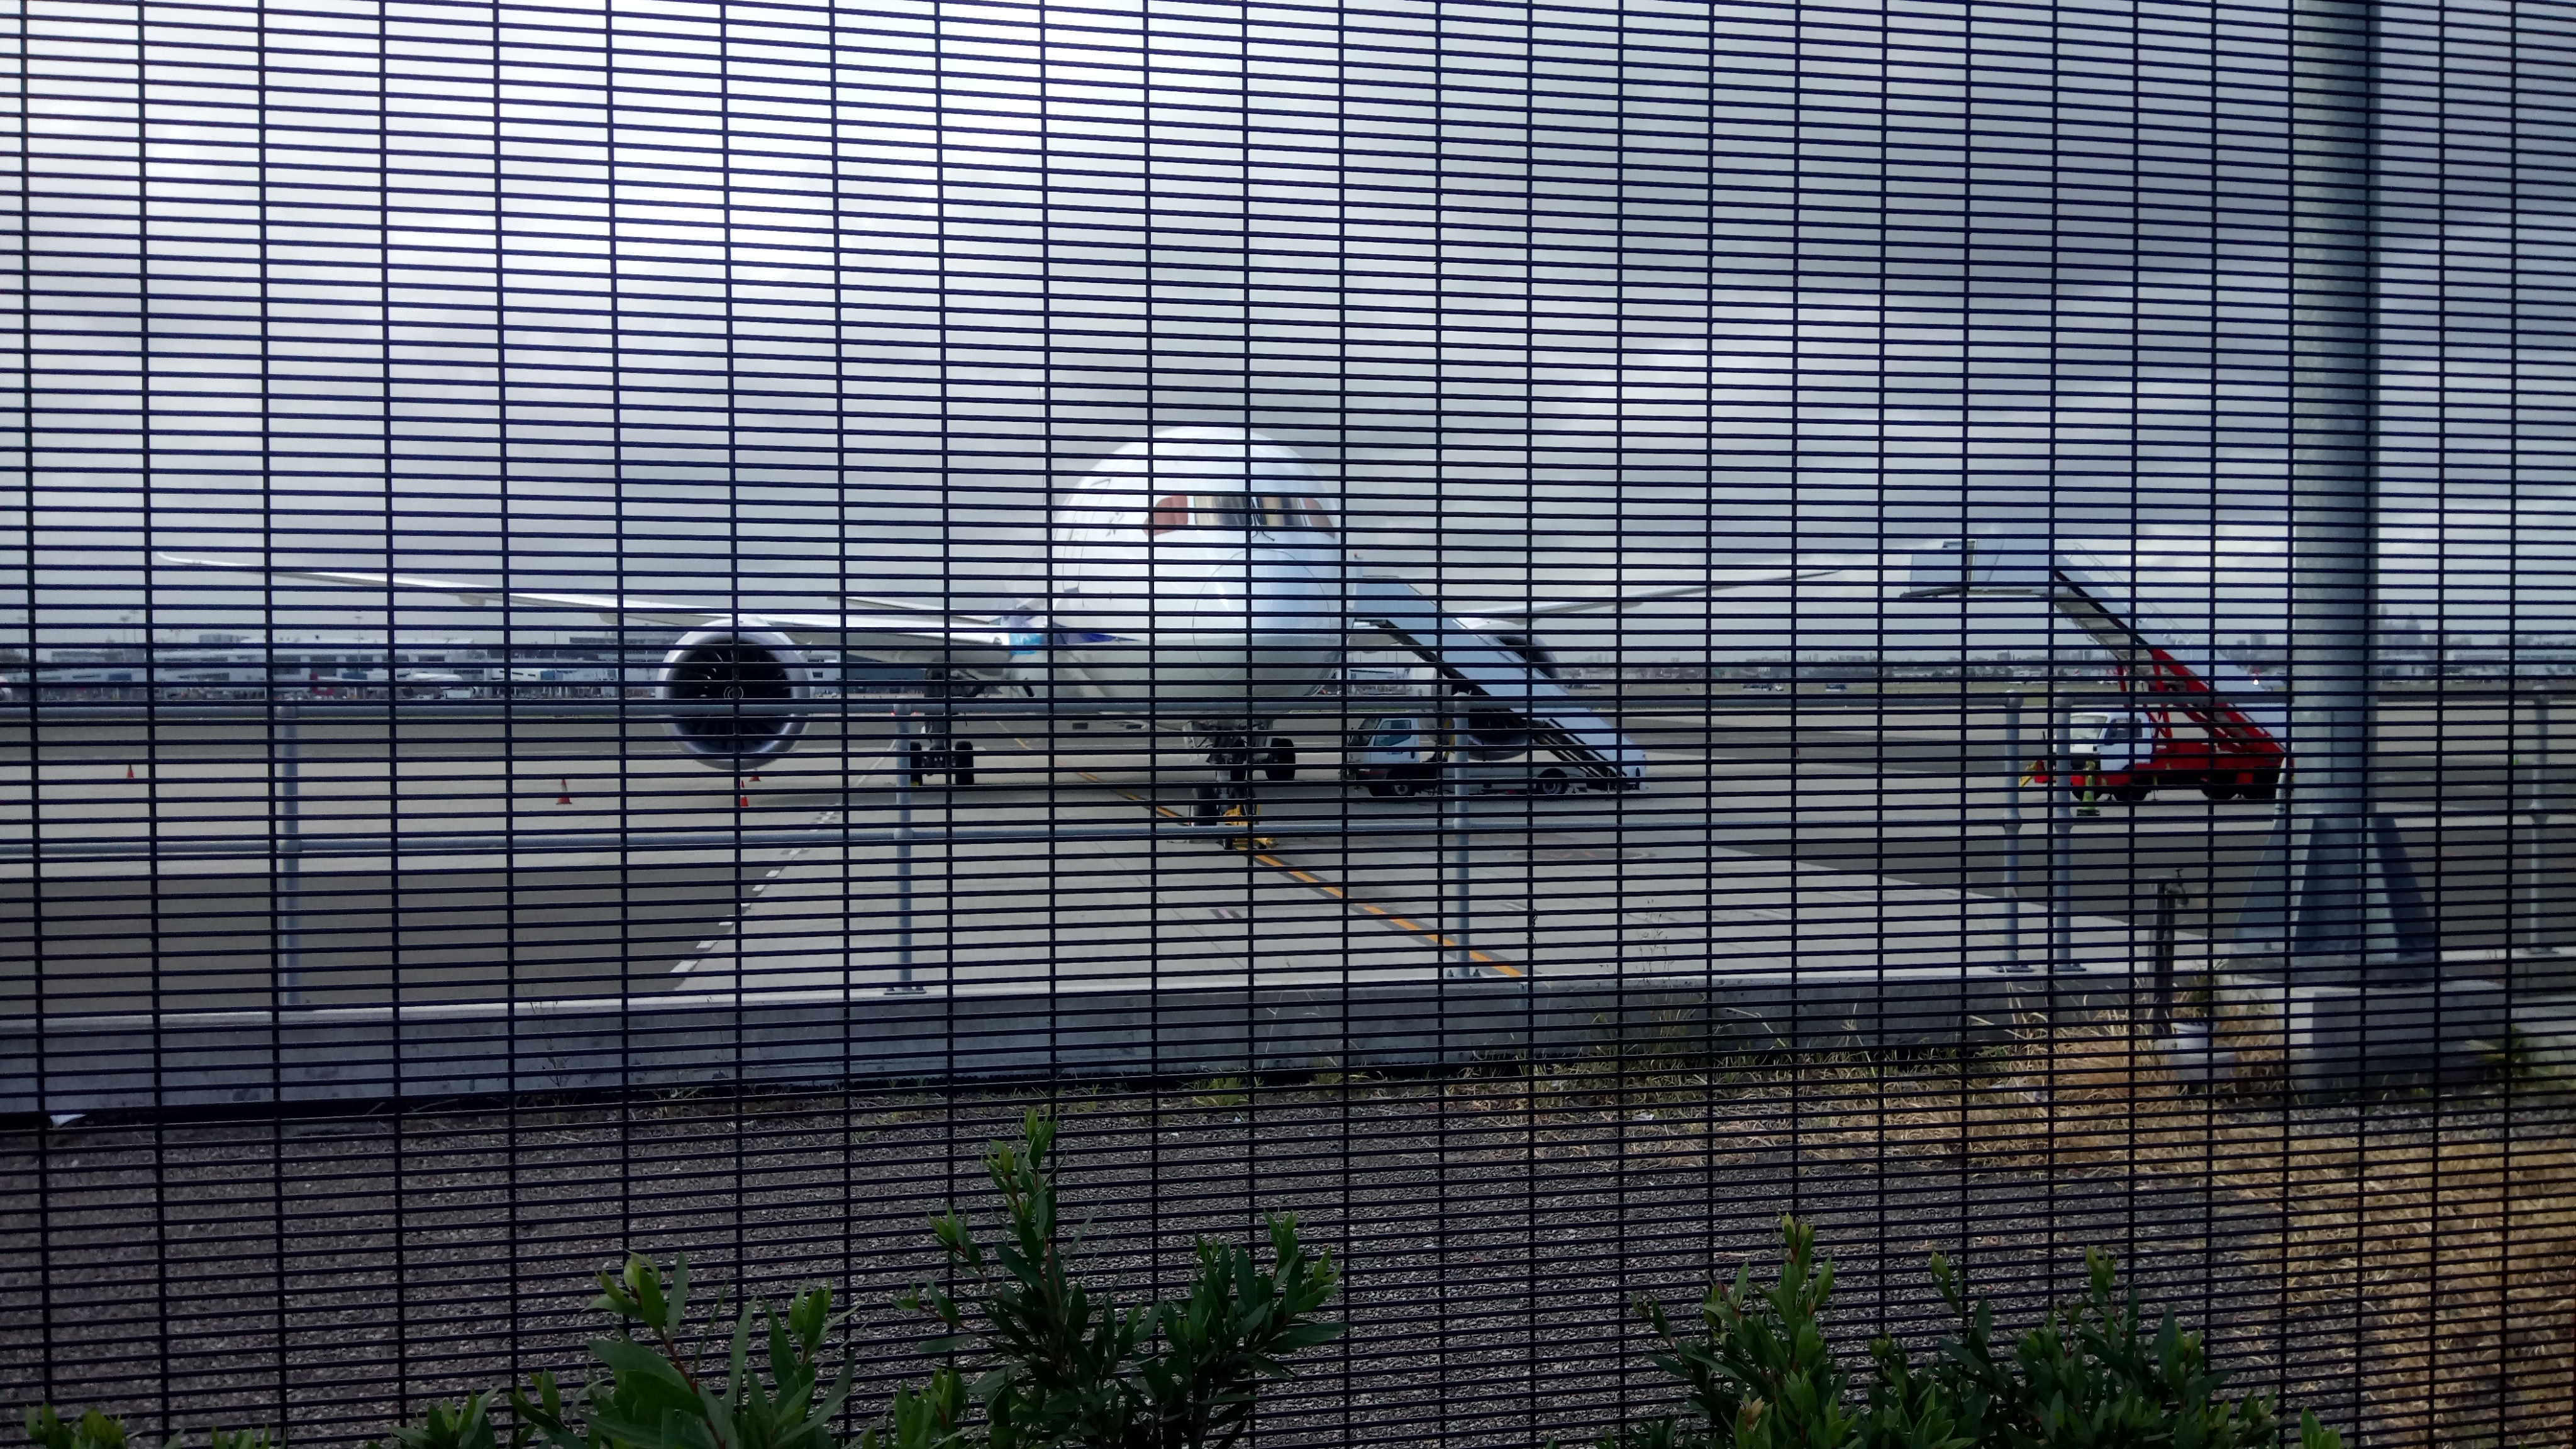
Sydney Airport, all nippon airways, urban area, cage, fauna, bird, sky, line, chain link fencing, grass, tree, house, window, mesh, beak, net